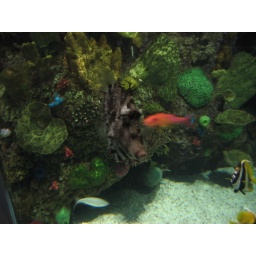
Another habitat in the Coral Reef exhibit. There was a weird looking fish in the front near the glass